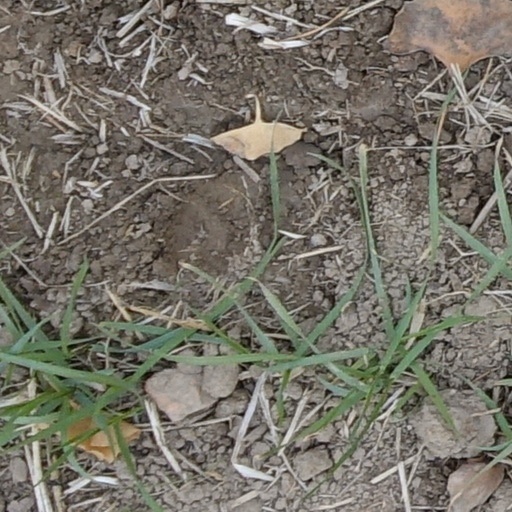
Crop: wheat